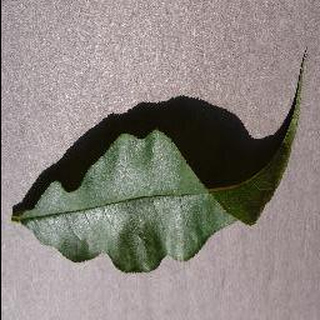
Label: healthy_peach